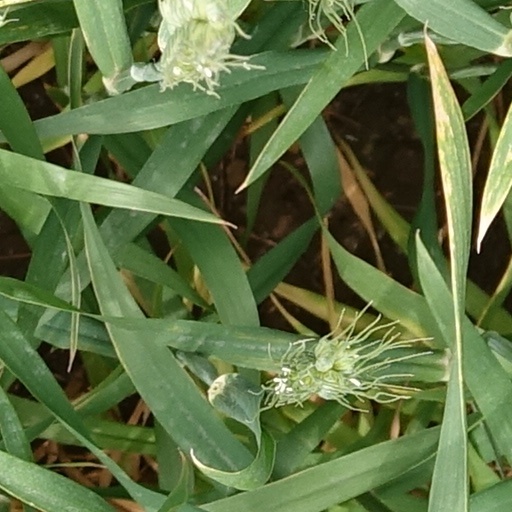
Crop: wheat